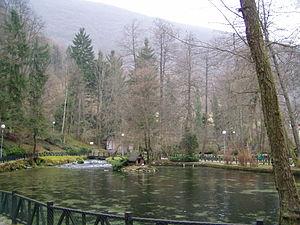
Selon la Loi sur la protection de la nature promulguée en 1965, les aires protégées de Bosnie-Herzégovine sont réparties en 9 catégories : les réserves naturelles intégrales, les réserves naturelles gérées, les parcs nationaux, les réserves spéciales, les réserves de paysages naturels, les espèces de plantes, les espèces animales, les monuments naturels et les monuments commémoratifs. En 2003, la catégorie des monuments naturels commémoratifs a disparu et, en 2008, celle des parcs naturels a été créée.
Cette liste de sources par débit a pour objectif de classer les sources dont le débit moyen est supérieur à 1 000 litres/seconde.
Ilidža est une municipalité de Bosnie-Herzégovine située dans le canton de Sarajevo et dans la Fédération de Bosnie-et-Herzégovine.